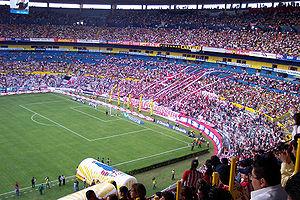
La rivalité entre le Chivas et le CF Atlas, également connue sous le nom de Clásico Tapatío, se réfère à l'antagonisme entre les deux principaux clubs de football de la ville de Guadalajara, les Chivas de Guadalajara créé en 1906 et l'Atlas de Guadalajara créé en 1916. Les deux clubs évoluent au stade Jalisco entre 1960 et 2010, puis l'Atlas conserve le stade et le Chivas déménage dans le stade Omnilife.
Les Jeux panaméricains de 2011, officiellement connus comme les XVIᵉ Jeux panaméricains constituent une compétition multisports internationale qui se tient du 14 au 30 octobre 2011 à Guadalajara, au Jalisco, au Mexique, accompagnés de plusieurs autres événements organisés dans les villes aux alentours incluant Ciudad Guzmán, Puerto Vallarta, Lagos de Moreno et Tapalpa.
Le stade Jalisco est le troisième plus grand stade mexicain derrière le stade Azteca et le stade olympique. Le stade est situé à Guadalajara et sa capacité est de 56 713 places.